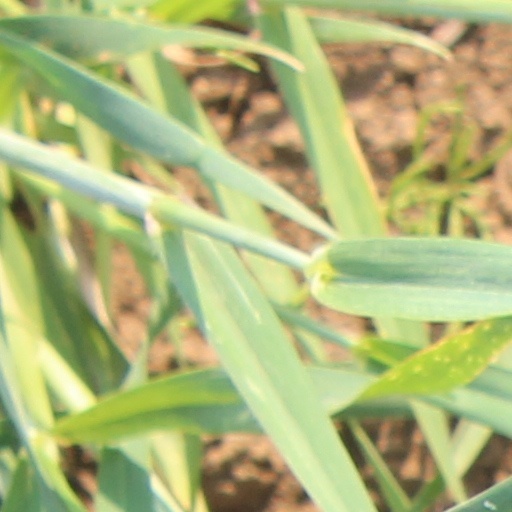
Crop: wheat